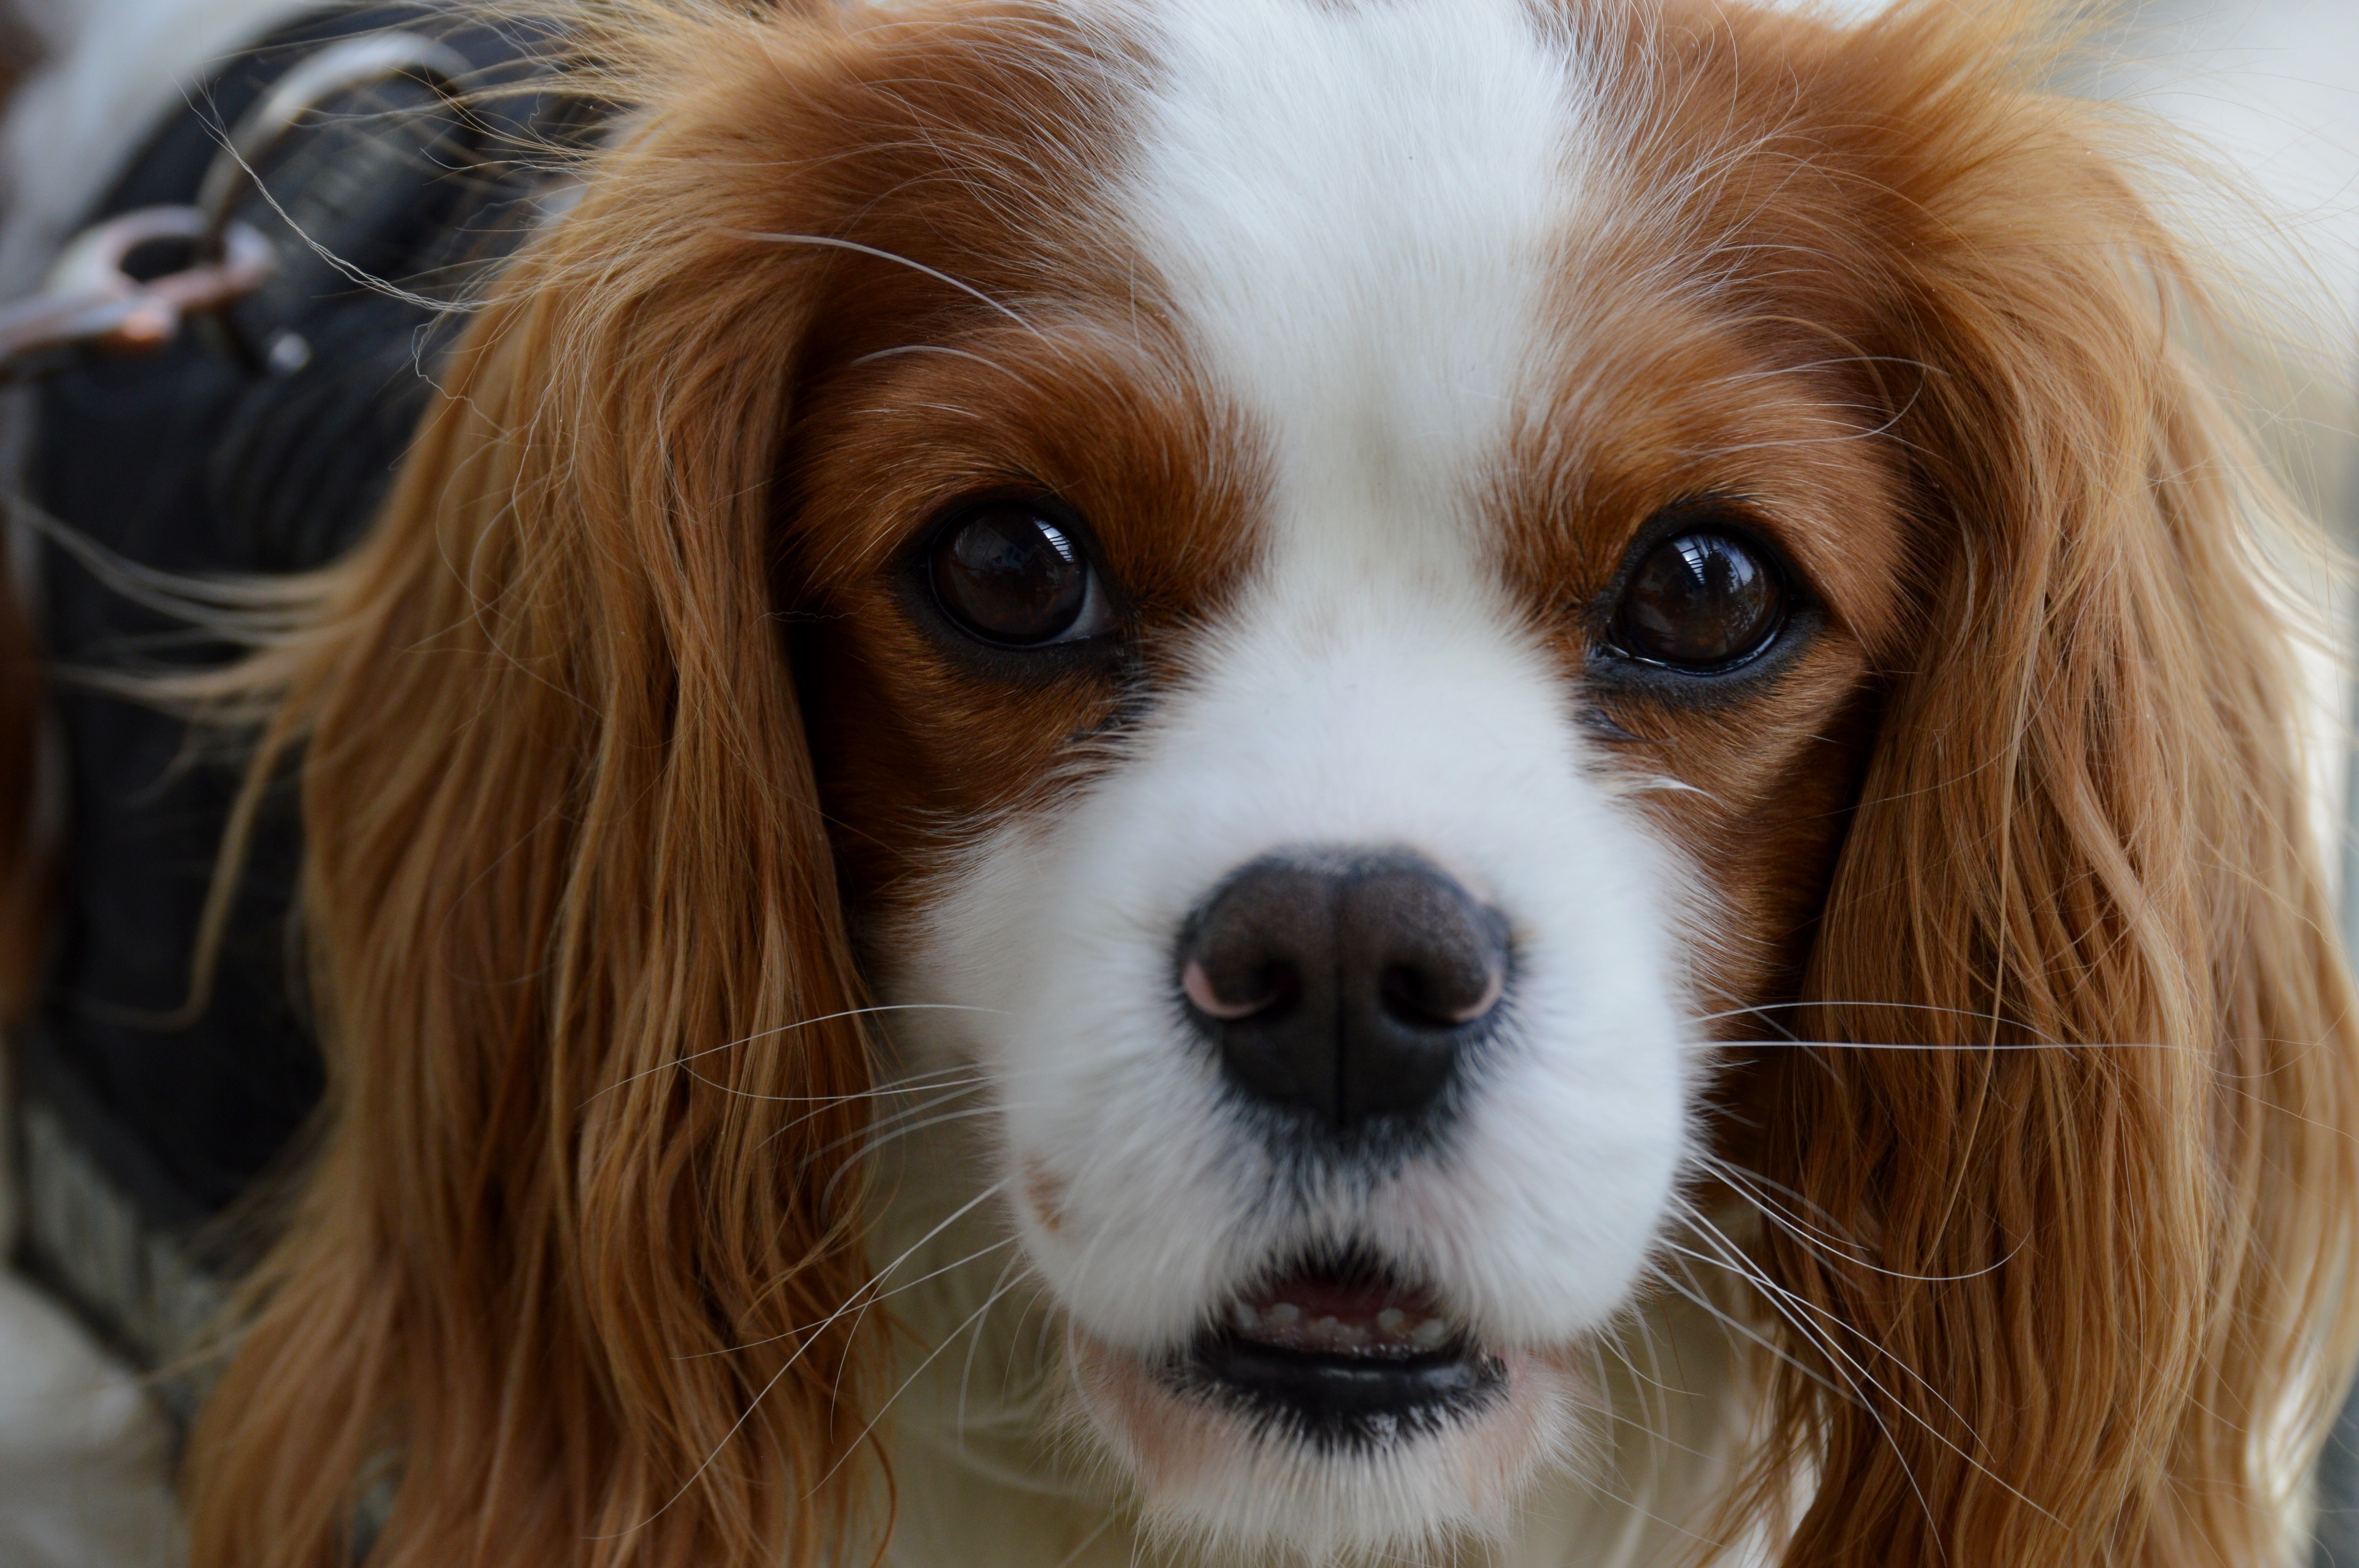
white, puppy, dog, animal, cute, pet, fur, brown, mammal, spaniel, close up, vertebrate, funny, papillon, dog breed, cavalier king charles spaniel, king charles spaniel, dog like mammal, kooikerhondje, cavachon, phalene